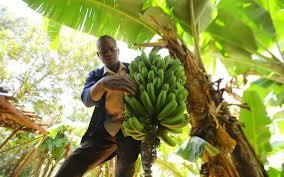
Mkulima wetu anaonekana kuchuna ndizi ama pia anaangalia kama ndizi hizi zimekomaa ili achune na kuenda kuziuza.